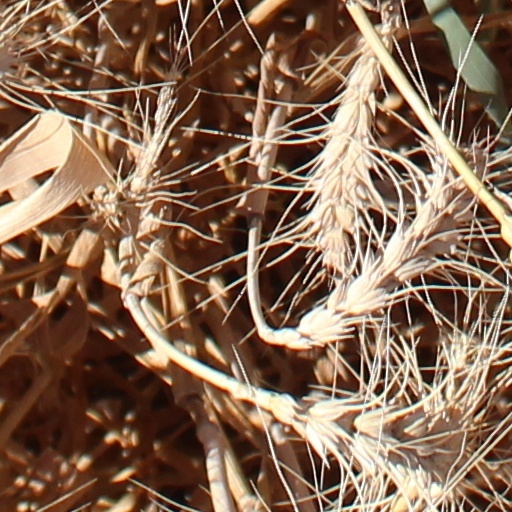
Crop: wheat